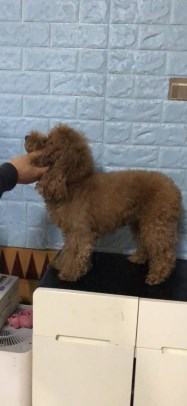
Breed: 7449-n000128-teddy